Ankhu

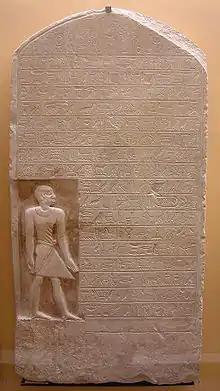
Louvre C12

At Abydos, a Stele of Amenyseneb mentions vizier Ankhu. This is notable, because another Stele of Amenyseneb (C11) can be associated with Khendjer.